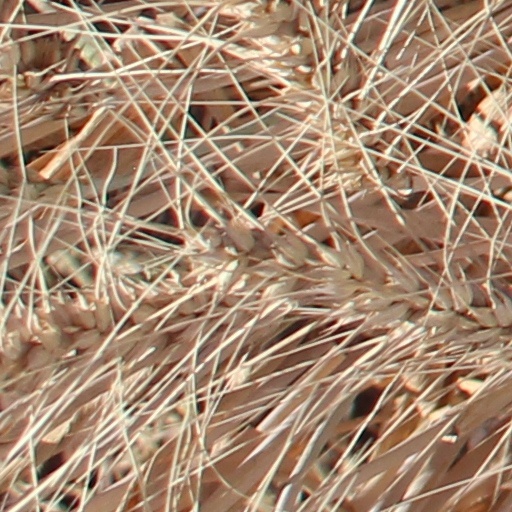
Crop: wheat